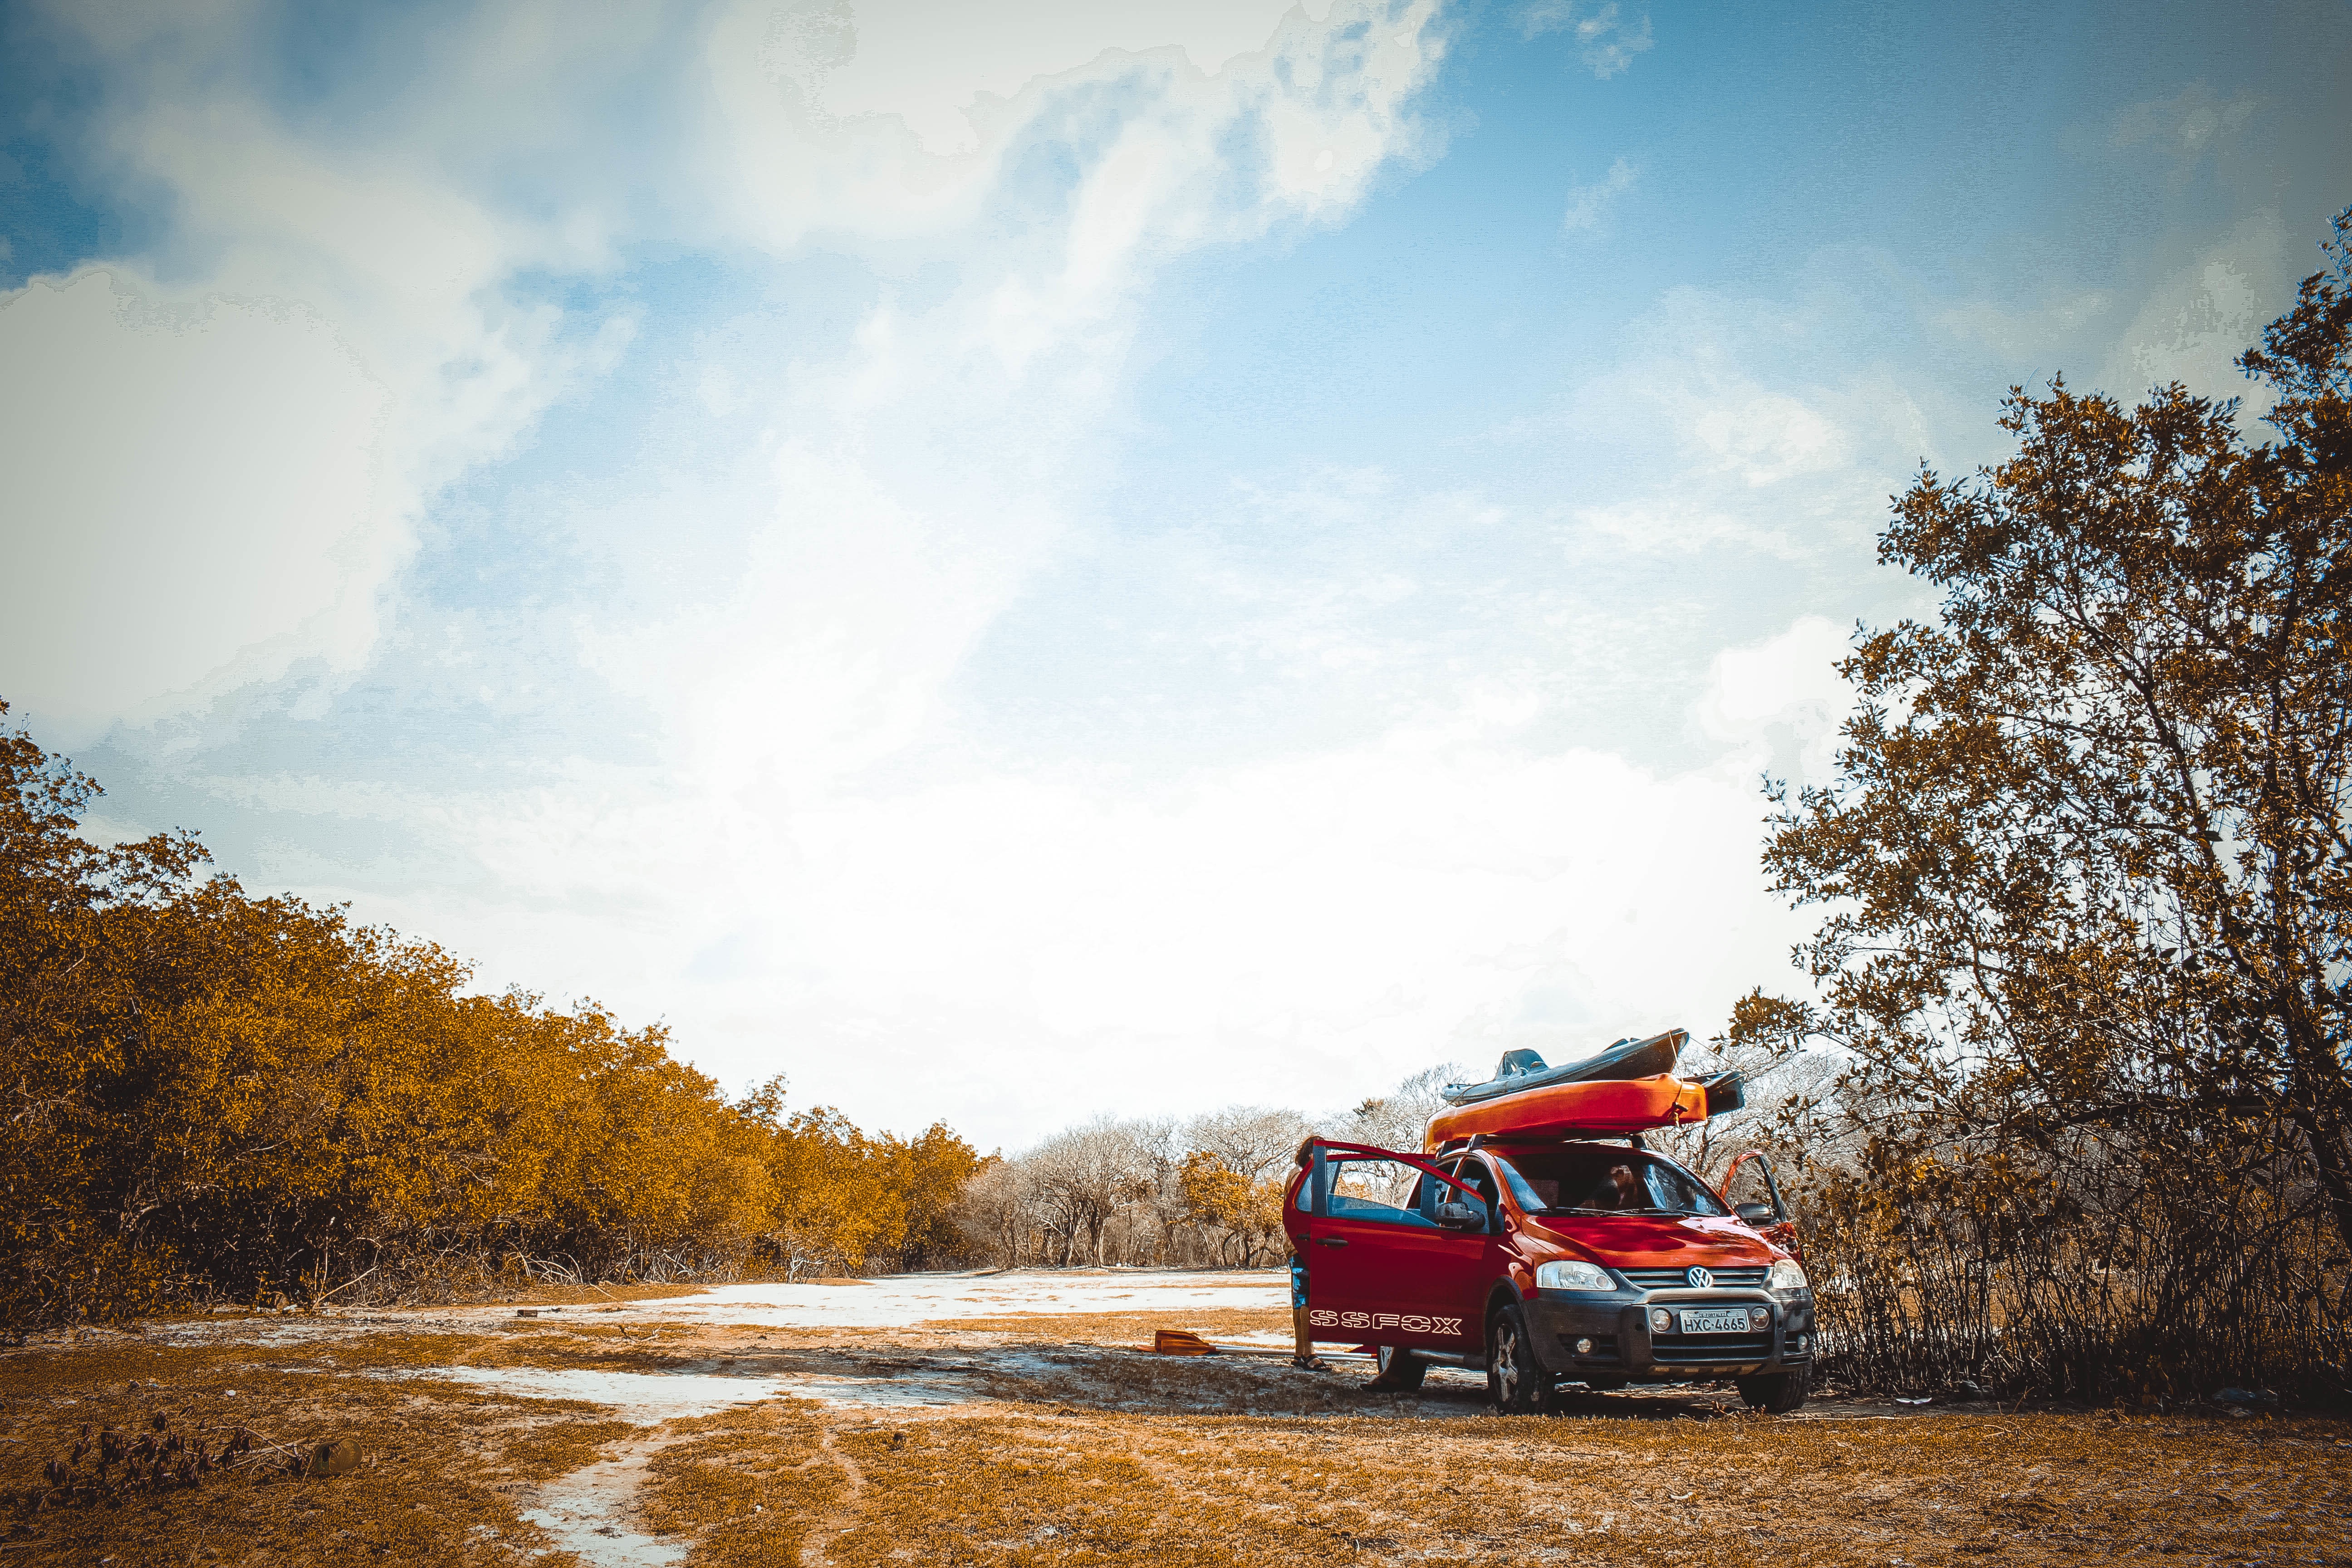
landscape, snow, sky, car, morning, volkswagen, driving, autumn, trip, road trip, rural area, off roading